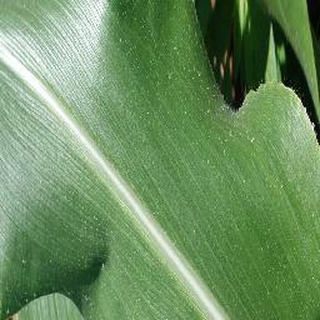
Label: healthy_corn